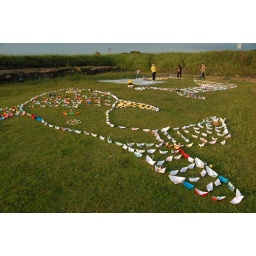
10. How to make paper boat sculpture: place them in giant shape